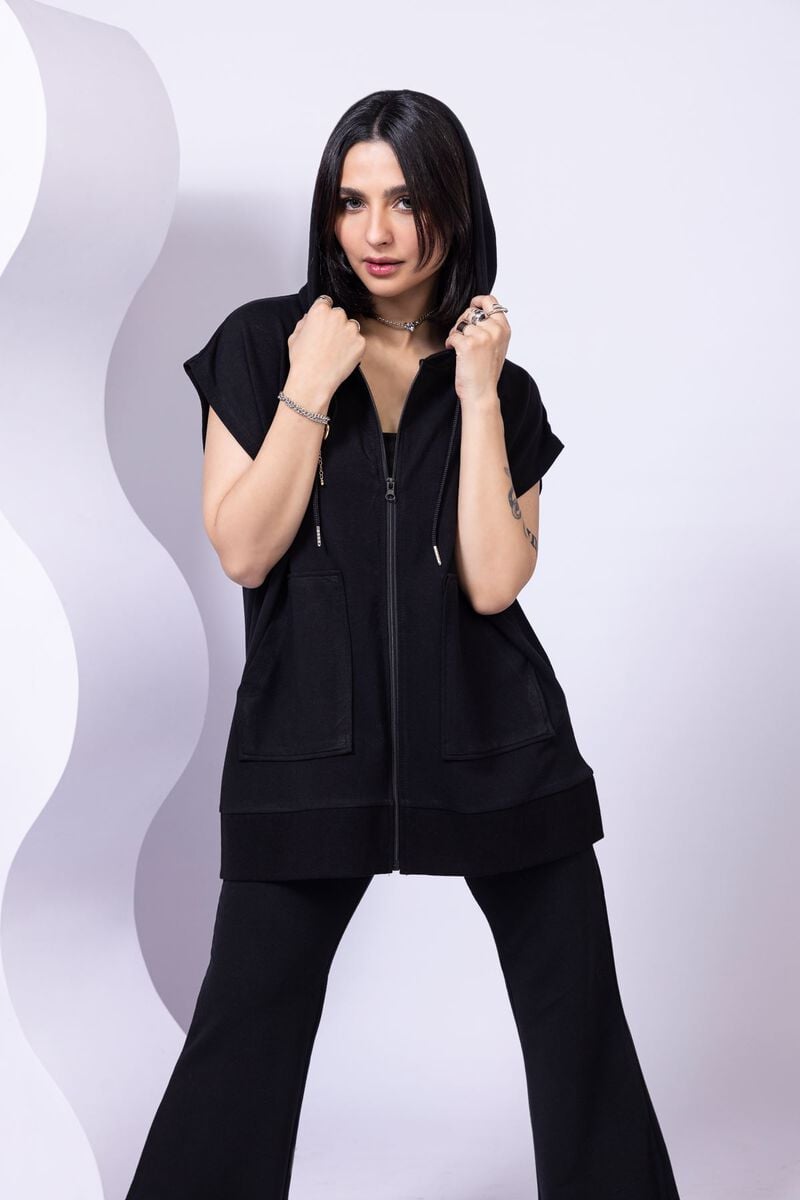
black hooded jacket